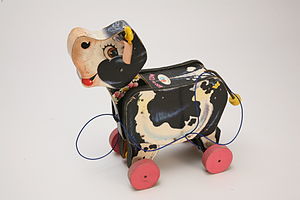
Fisher-Price
Moo-oo ko fra ca. 1969
Fisher-Price er et amerikansk selskab der producerer legetøj til spædbørn og børn. Det har hovedsæde i East Aurora i delstaten New York. Fisher-Price har siden 1993 været 100% ejet af den amerikanske koncern Mattel.